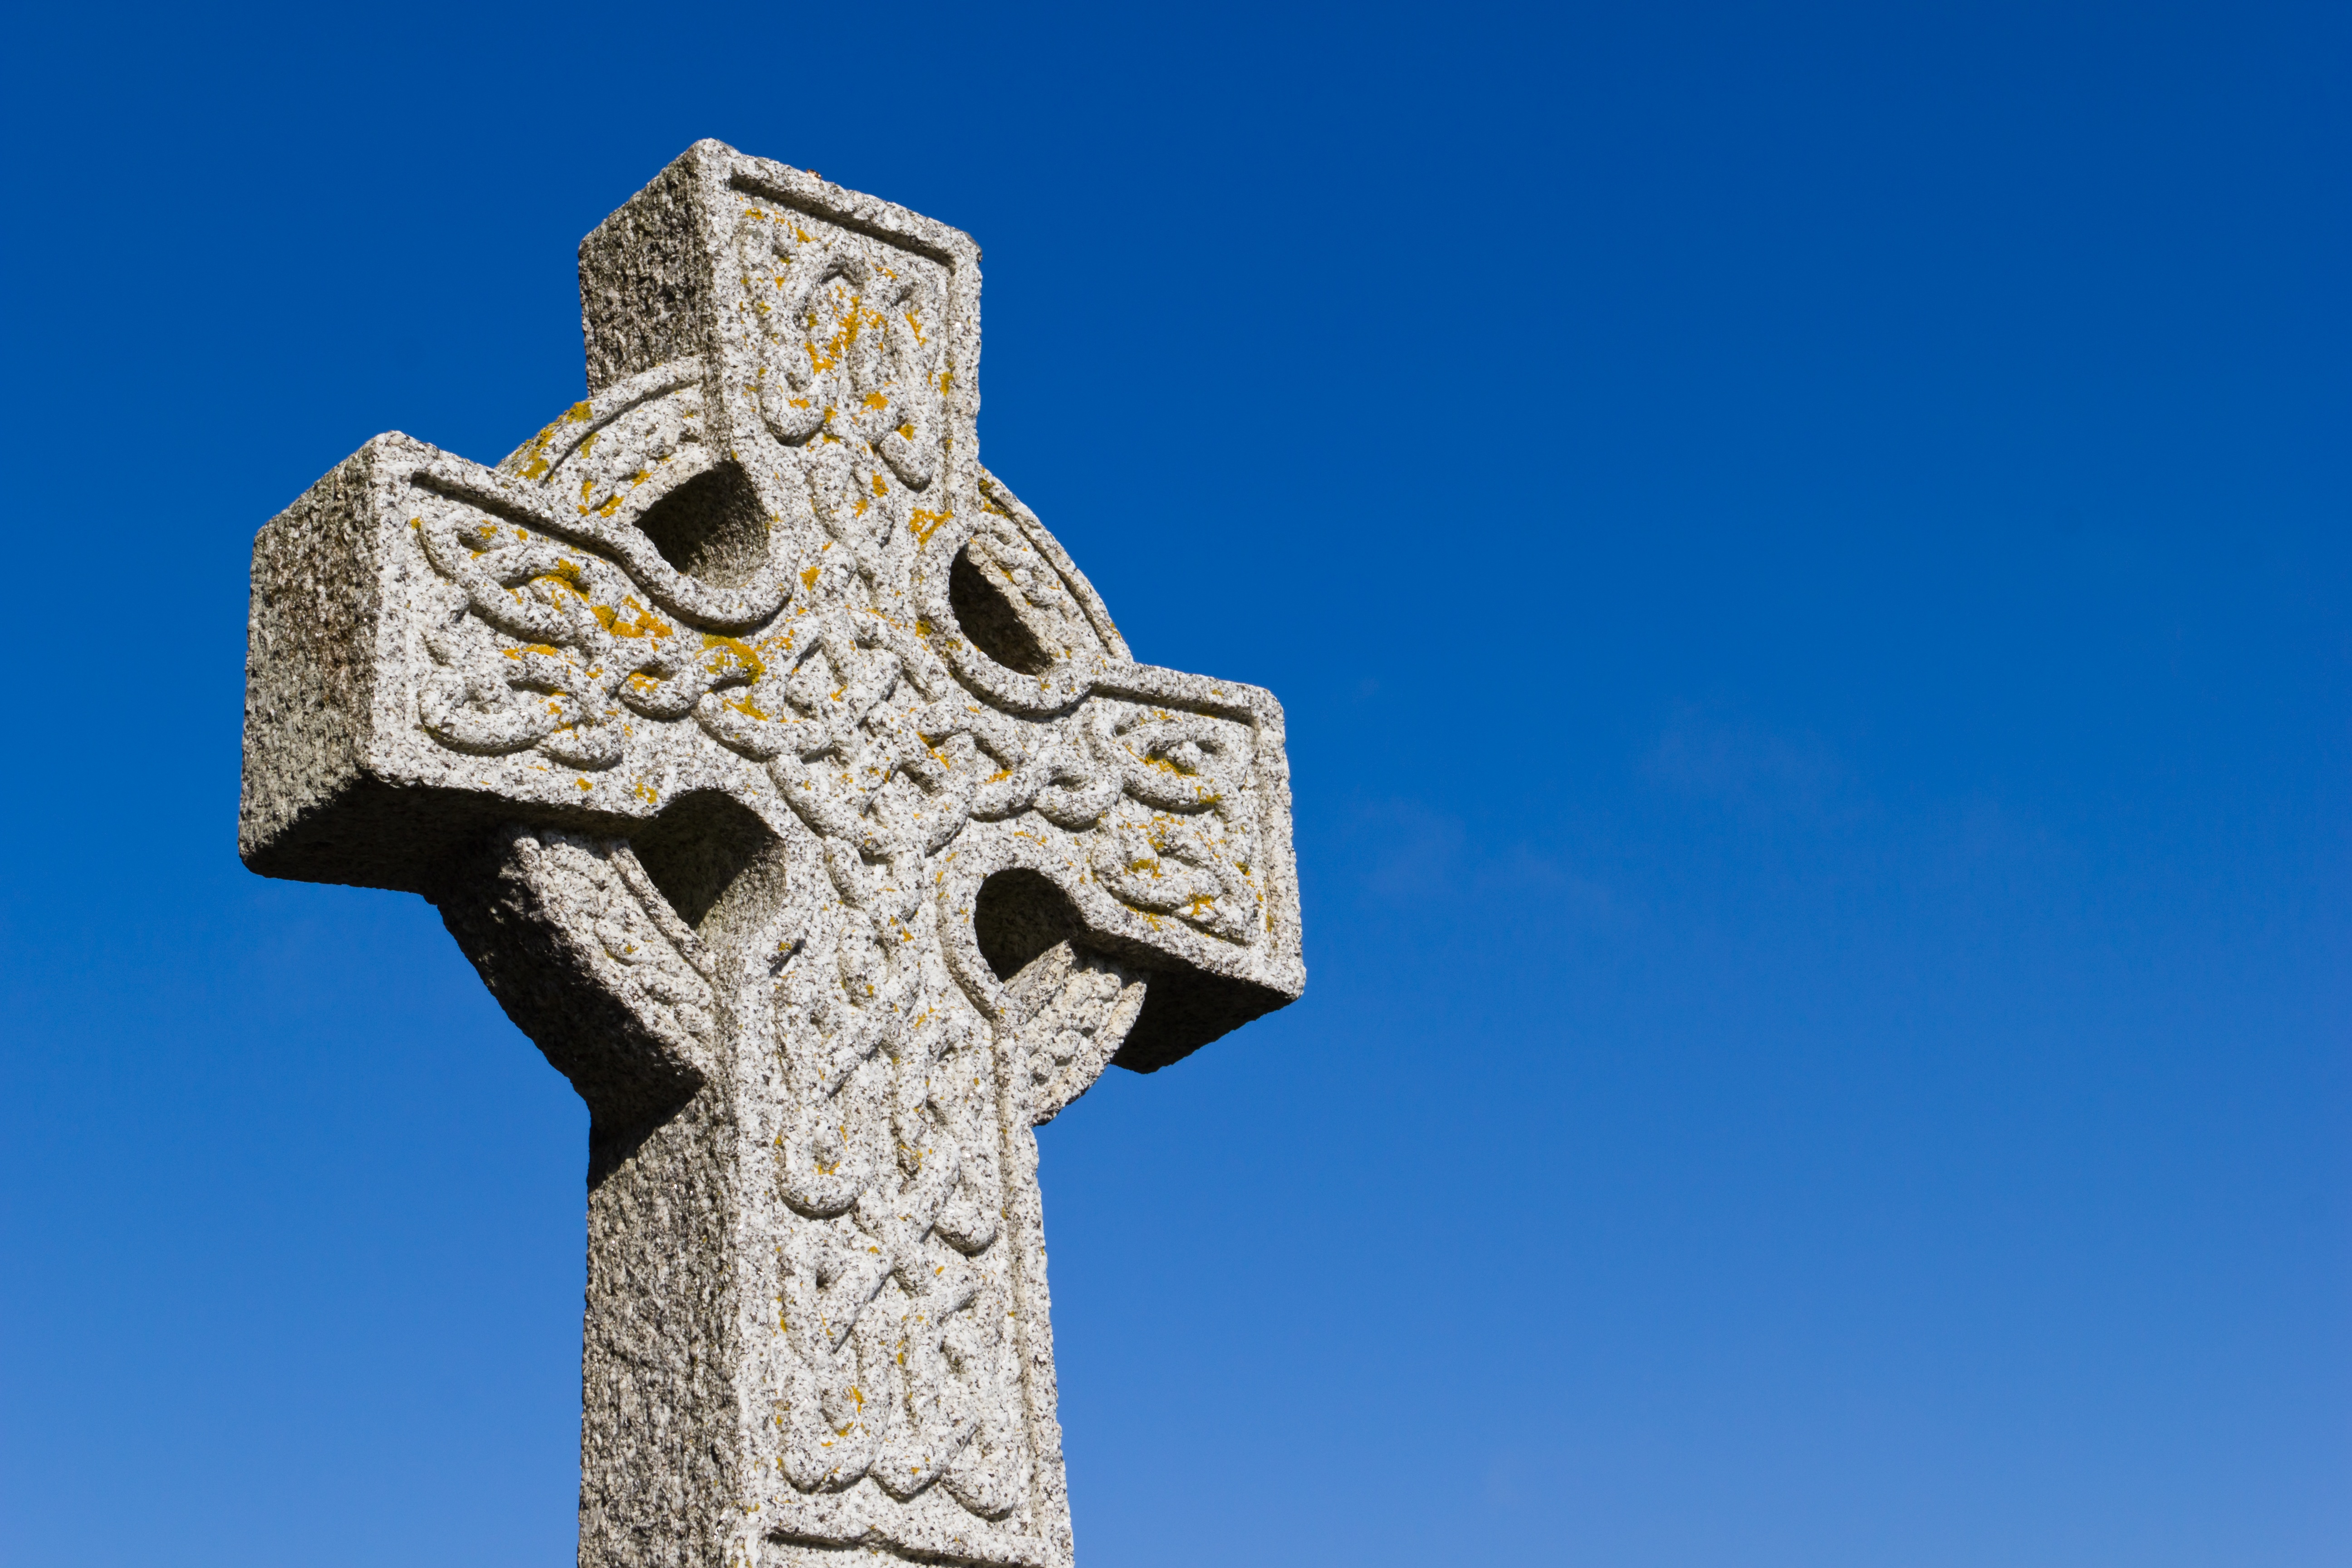
sky, statue, symbol, religion, blue, cross, christianity, scotland, crucifix, celtic